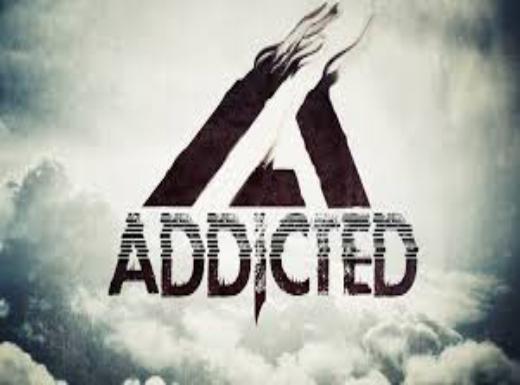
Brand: Addicted
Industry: Clothes